History of the world's tallest structures

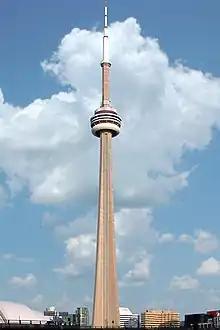
The CN Tower in Toronto was the world's tallest freestanding structure from 1975 to 2007.

The following is a list of structures that have historically held the title as the tallest towers in the world.